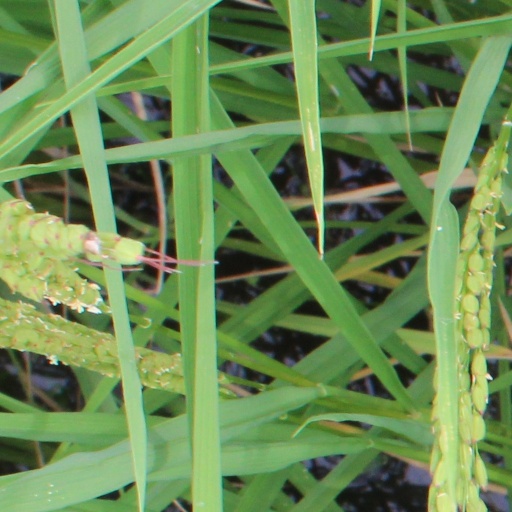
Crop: rice